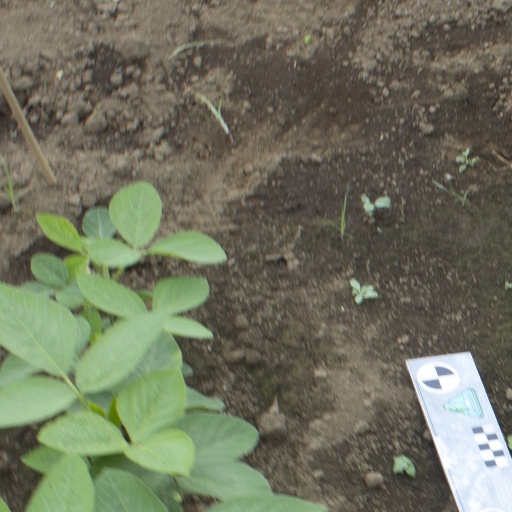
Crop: soybean